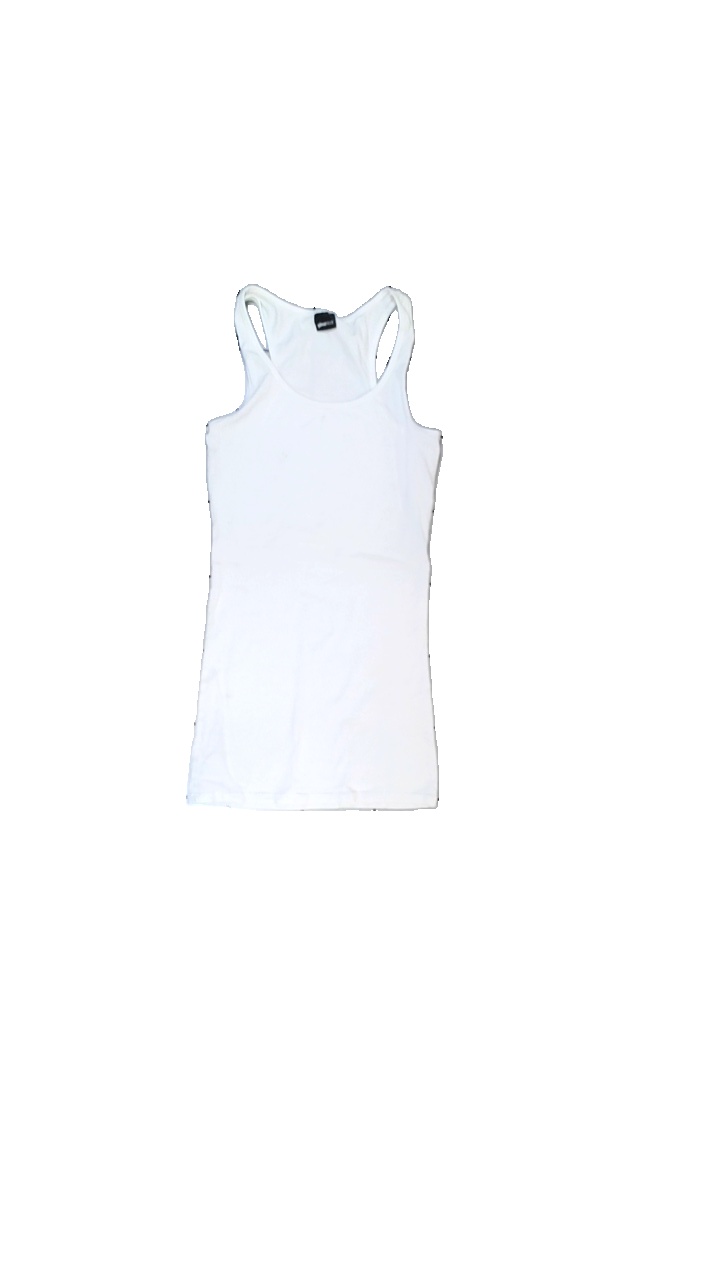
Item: Tank Top (Ladies)
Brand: Gina Tricot
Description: linne
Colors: White
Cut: C-collar
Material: ?
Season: All
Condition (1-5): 2
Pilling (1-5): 3
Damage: smuts fläck
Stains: Minor
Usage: Export
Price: <50